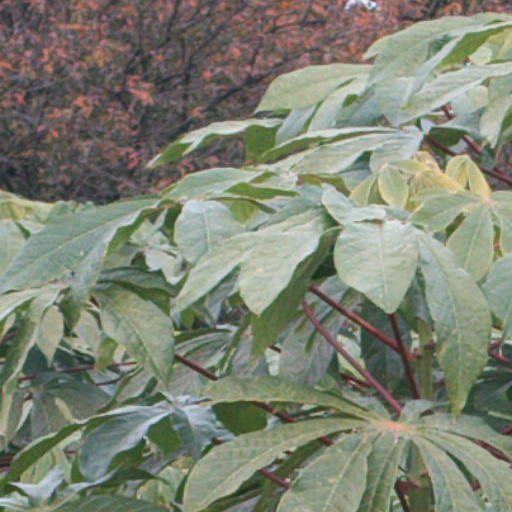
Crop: cassava